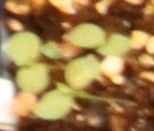
Label: Flax